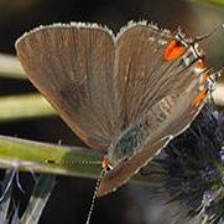
Species: GREY HAIRSTREAK
Butterfly family (ImageNet category): lycaenid_butterfly